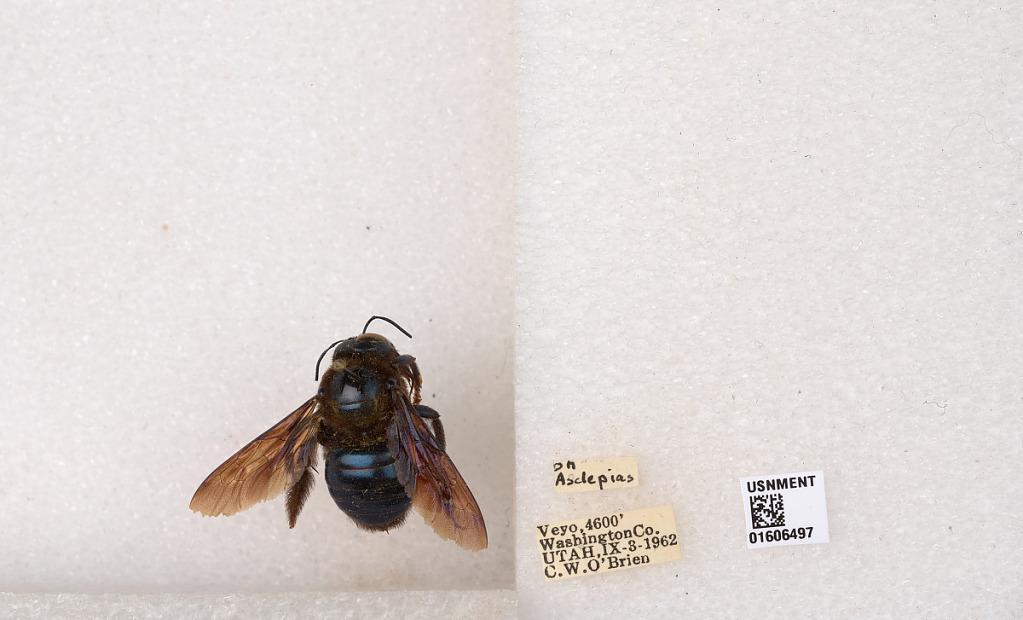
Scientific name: Xylocopa (Xylocopoides) californica arizonensis Cresson
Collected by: C. O'Brien
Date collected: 1962-9-3
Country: United States
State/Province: Utah
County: Washington
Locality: Veyo